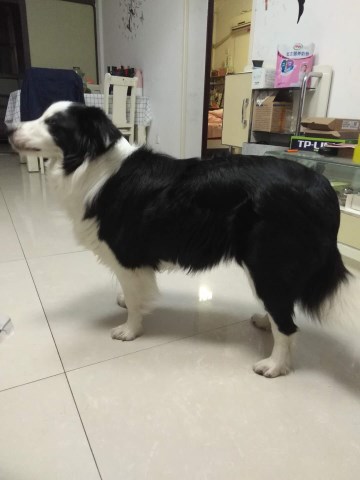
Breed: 2594-n000109-Border_collie